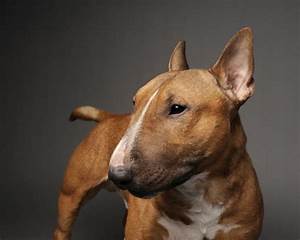
Label: cane